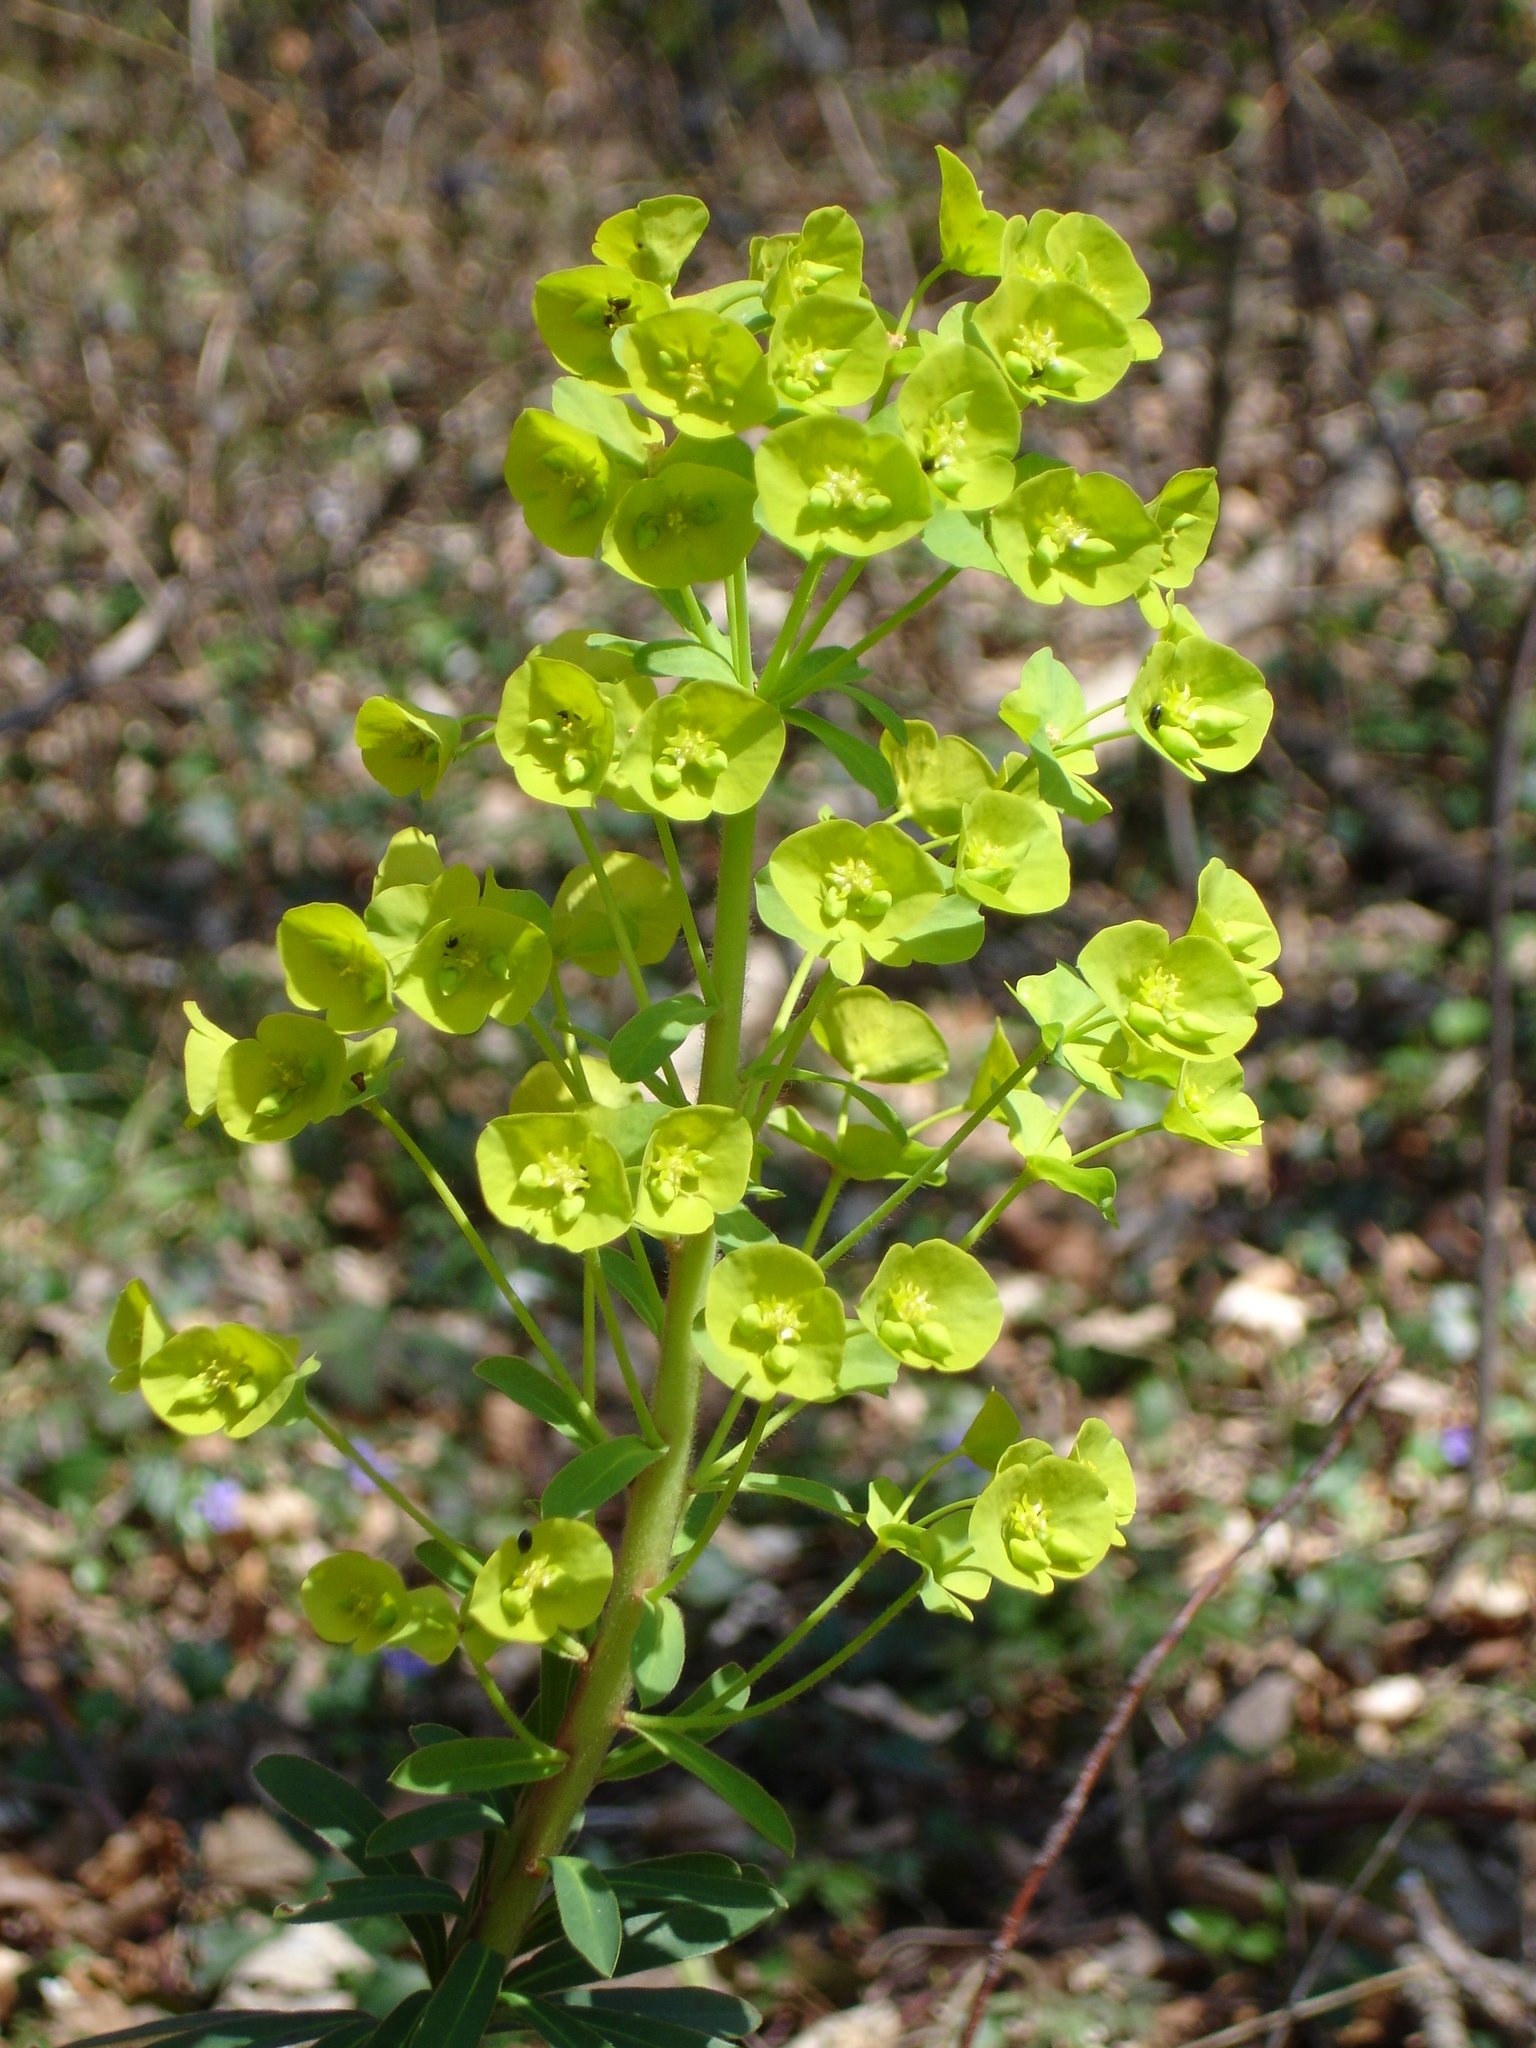
tree, blossom, plant, leaf, flower, bloom, food, produce, botany, yellow, flora, wildflower, shrub, rue, flowering plant, spurge family, subshrub, woody plant, land plant, mandelbl ttrige spurge